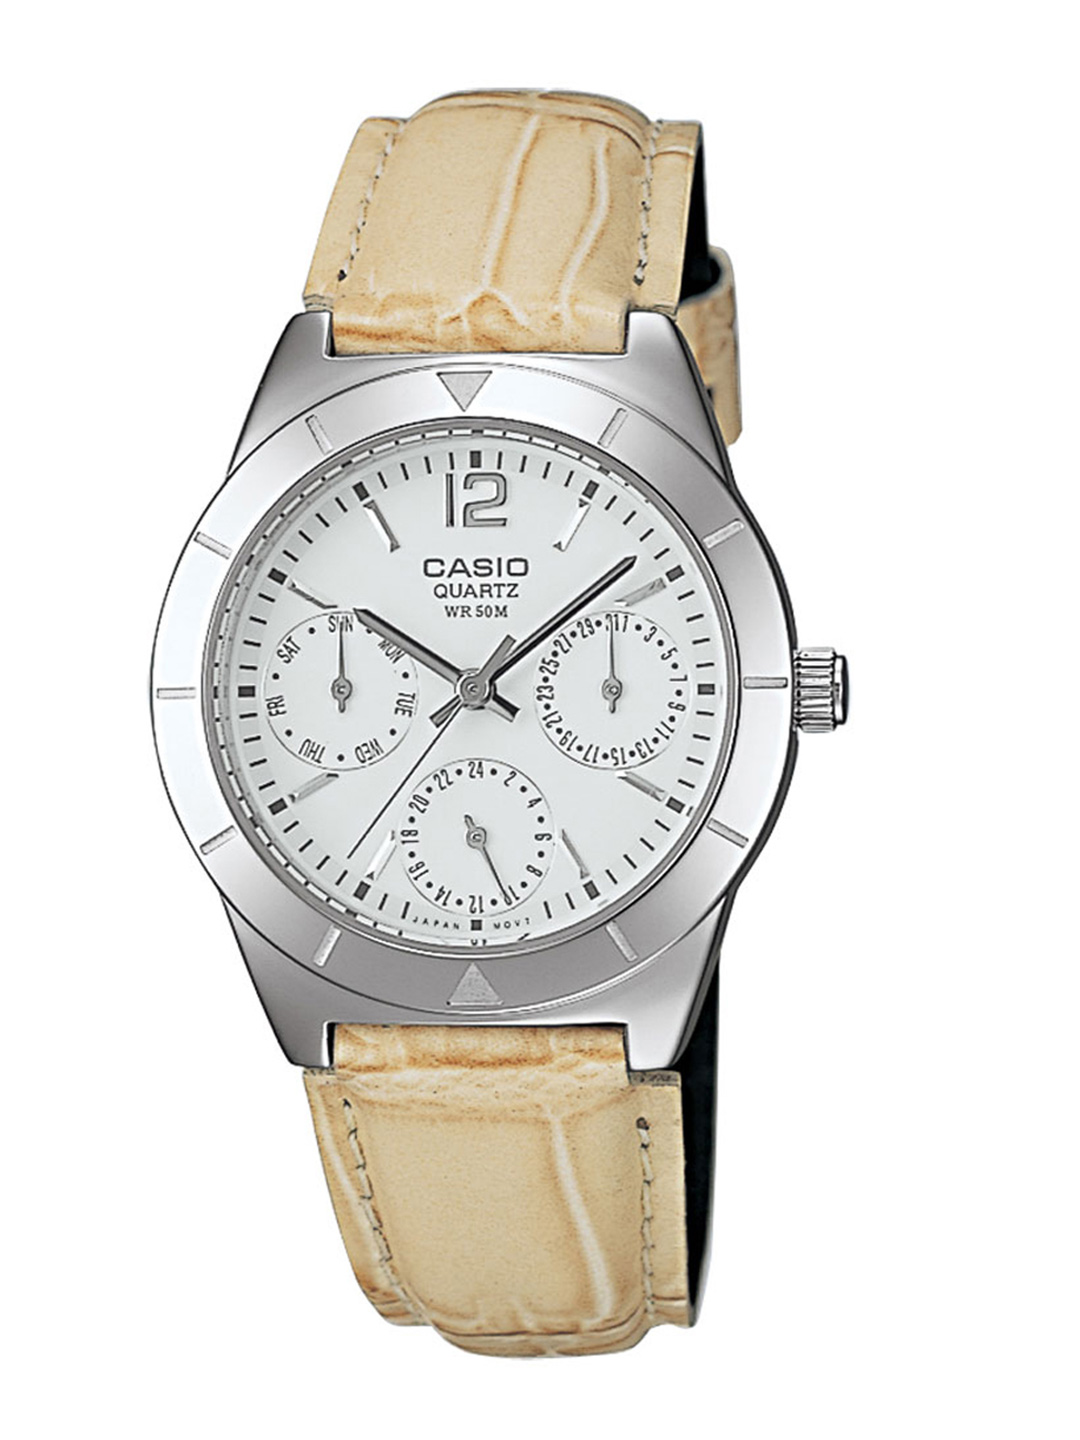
Casio Enticer Women Cream-Coloured Dial Chronograph Watch SH61
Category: Accessories / Watches / Watches
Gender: Women
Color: Cream
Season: Winter 2016
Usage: Casual